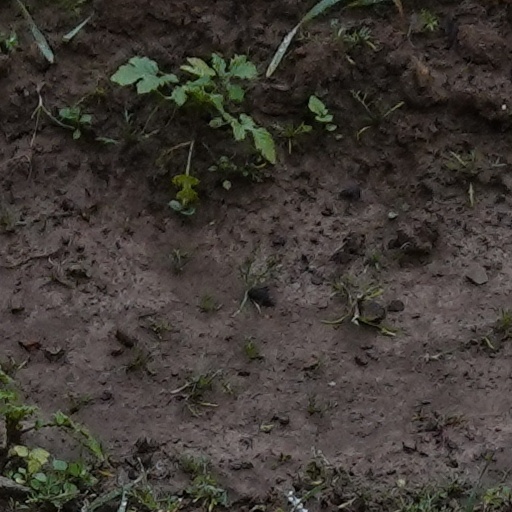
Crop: wheat